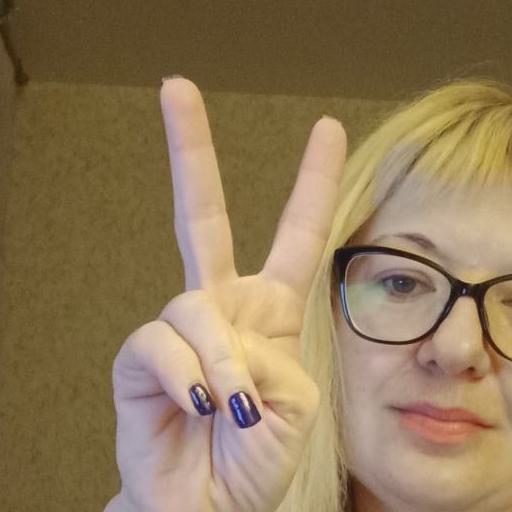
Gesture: peace